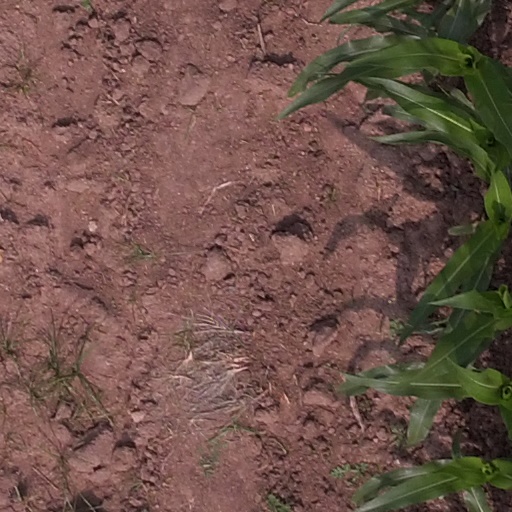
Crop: maize; corn